2008 Tibetan unrest

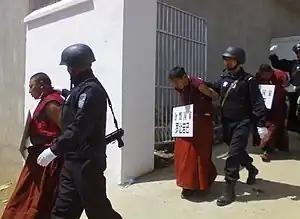
Tibetan monks in Chinese custody, April 2008

The 2008 Tibetan unrest, also referred to as the 2008 Tibetan uprising in Tibetan media, was a series of protests and demonstrations over the Chinese government's treatment and persecution of Tibetans. Protests in Lhasa, the capital of Tibet, by monks and nuns on 10 March have been viewed as the start of the demonstrations. Numerous protests and demonstrations were held to commemorate the 49th anniversary of the 1959 Tibetan Uprising Day, when the 14th Dalai Lama escaped from Tibet. The protests and demonstrations spread spontaneously to a number of monasteries and throughout the Tibetan plateau, including into counties located outside the designated Tibet Autonomous Region.